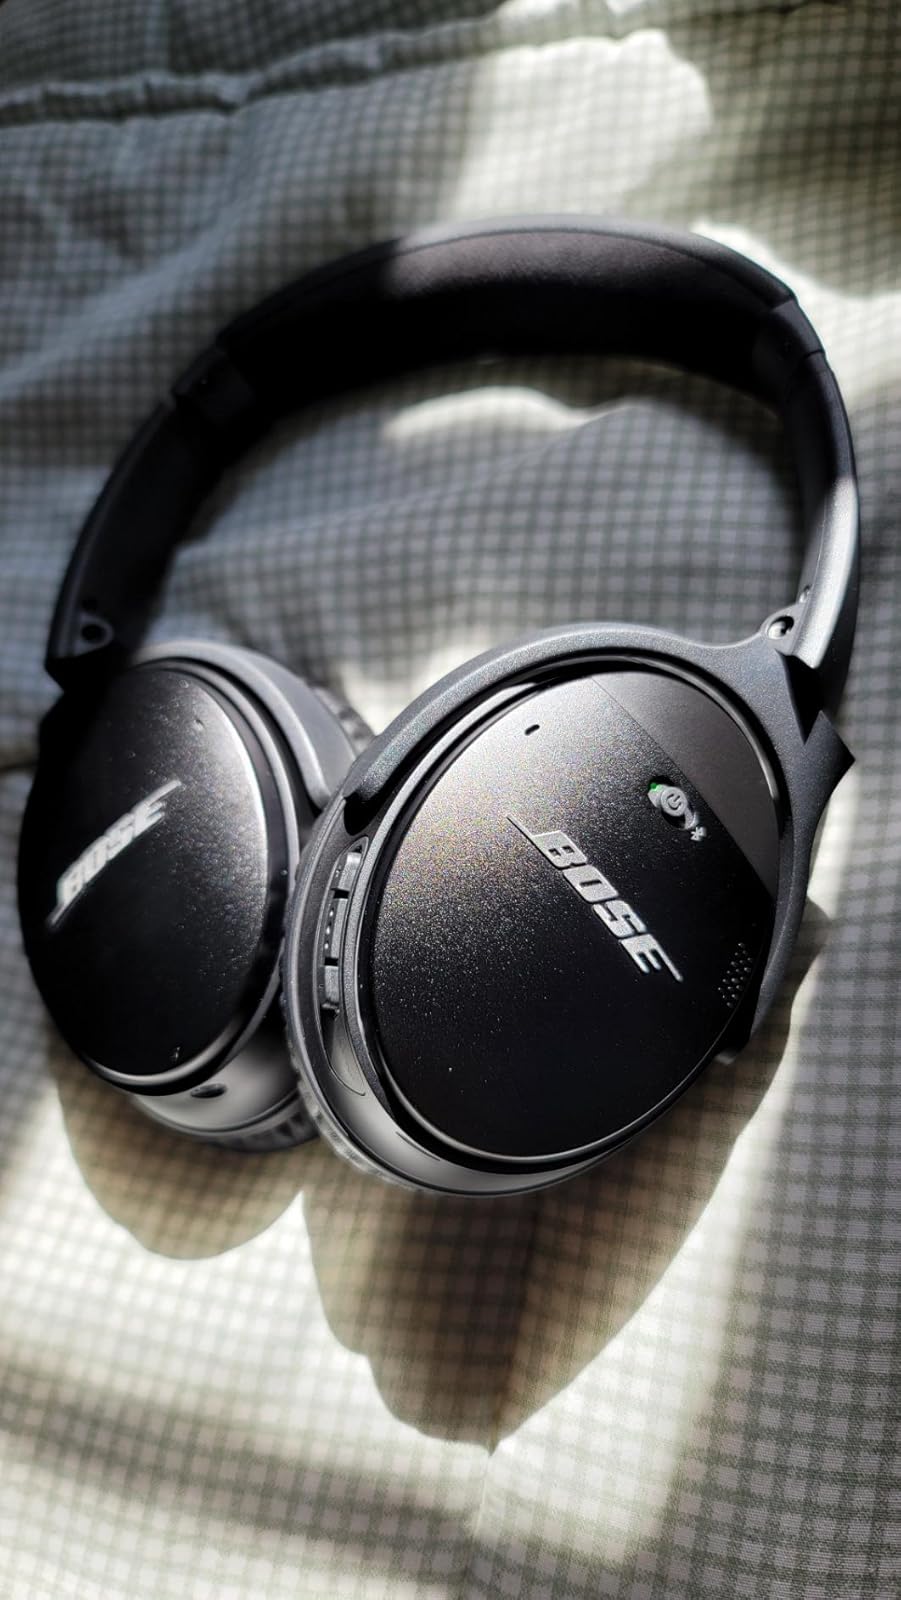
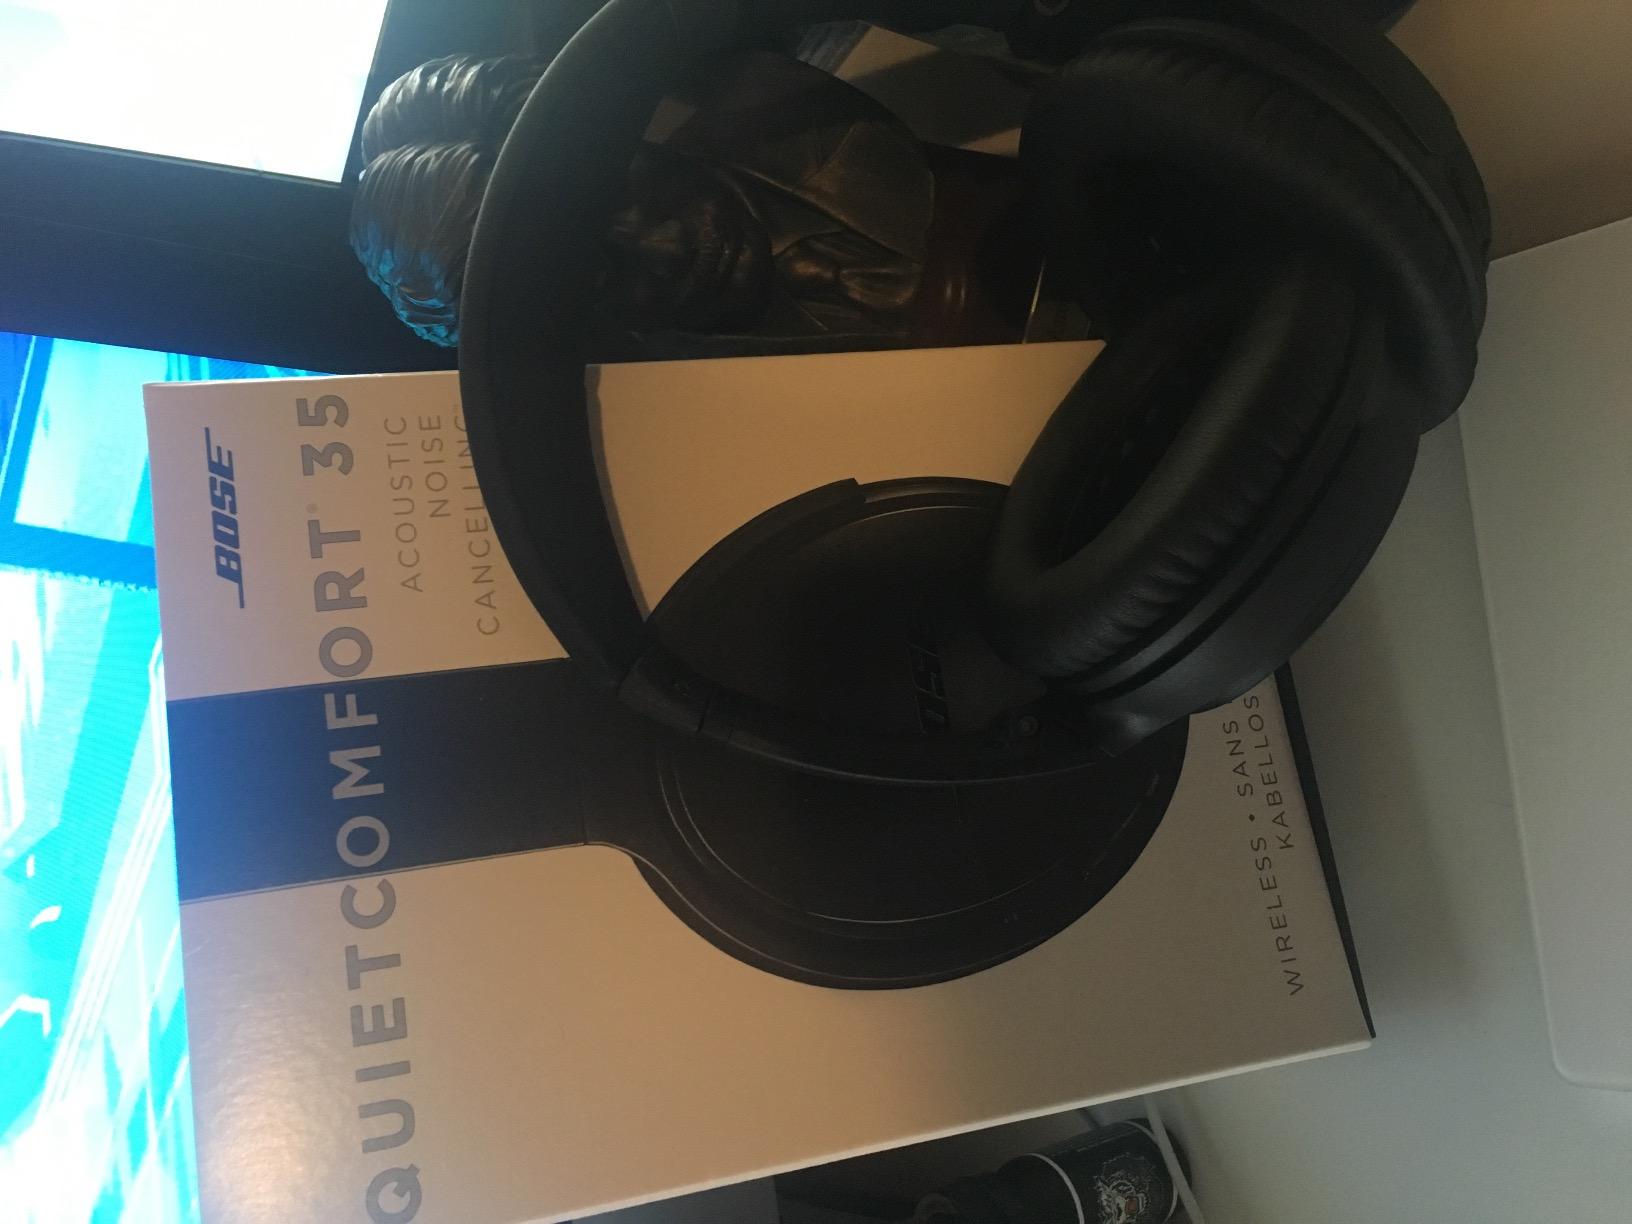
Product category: headphones
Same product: yes